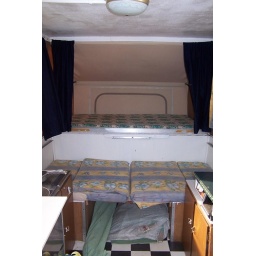
Table &amp;amp; seats in bed position. (would not sleep 2 adults on here, but 2 kids is OK)